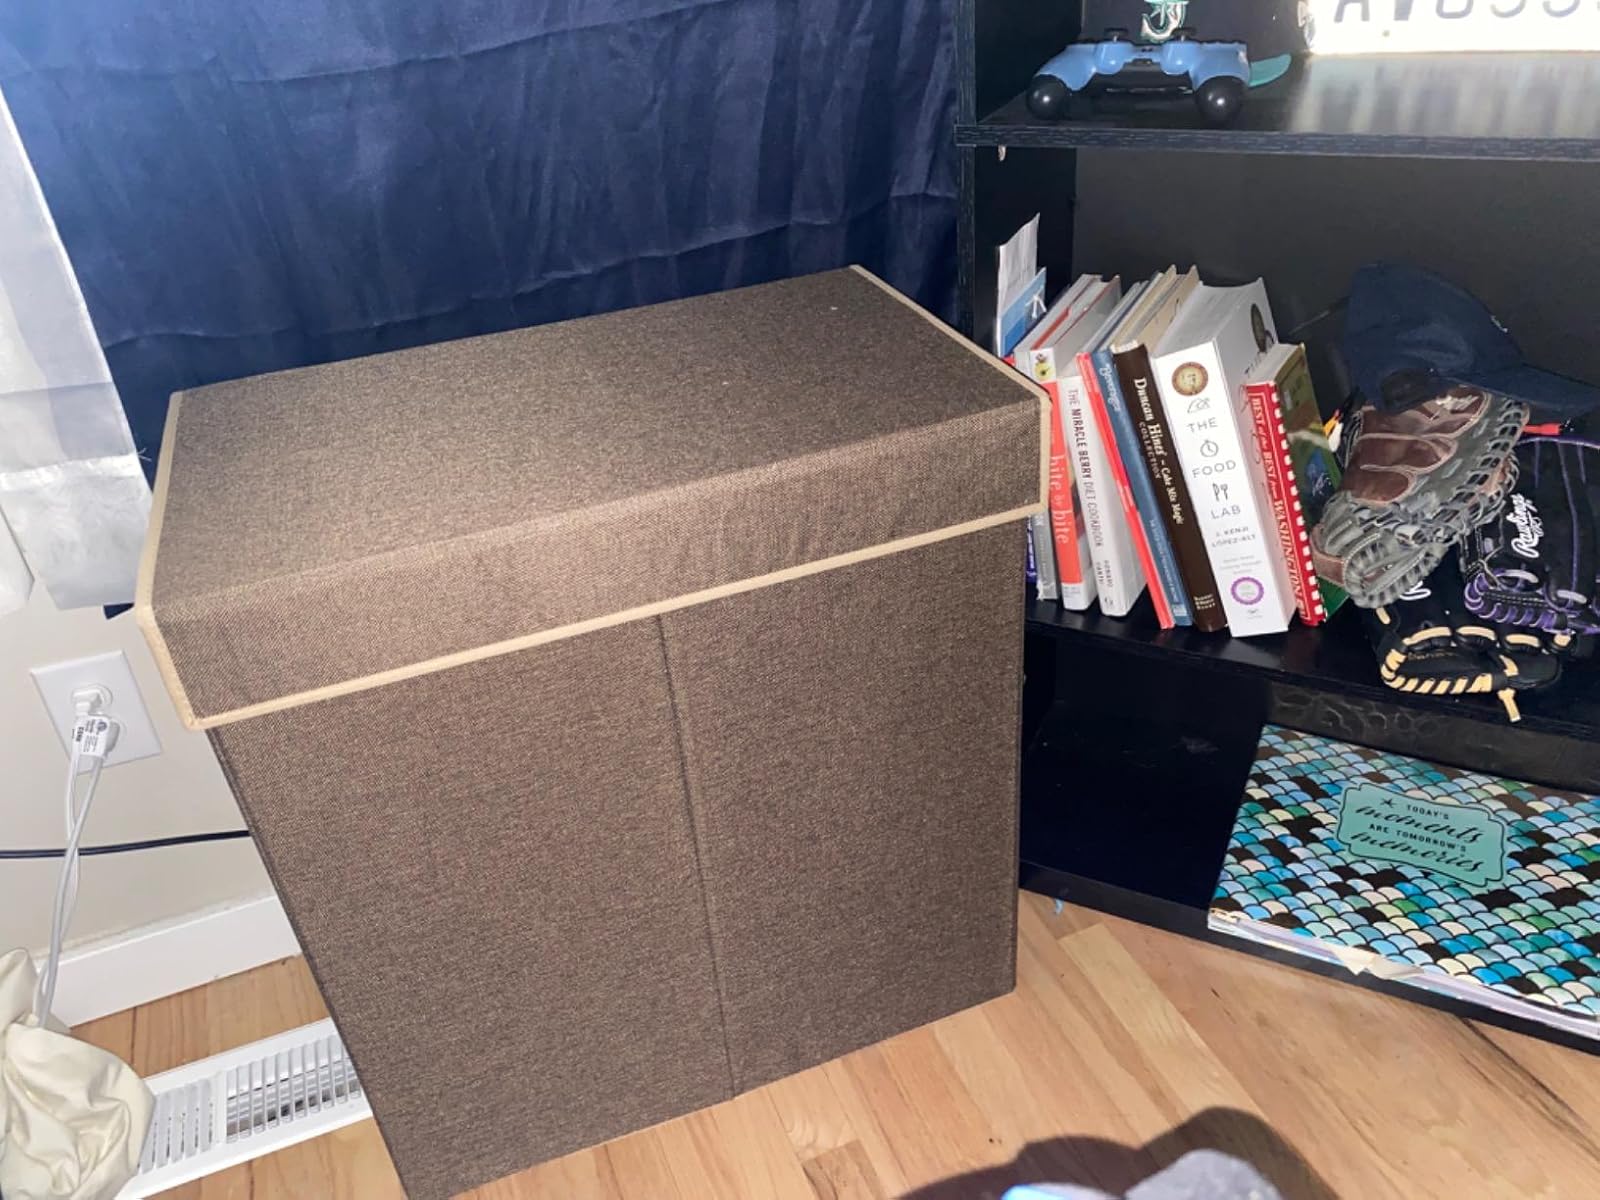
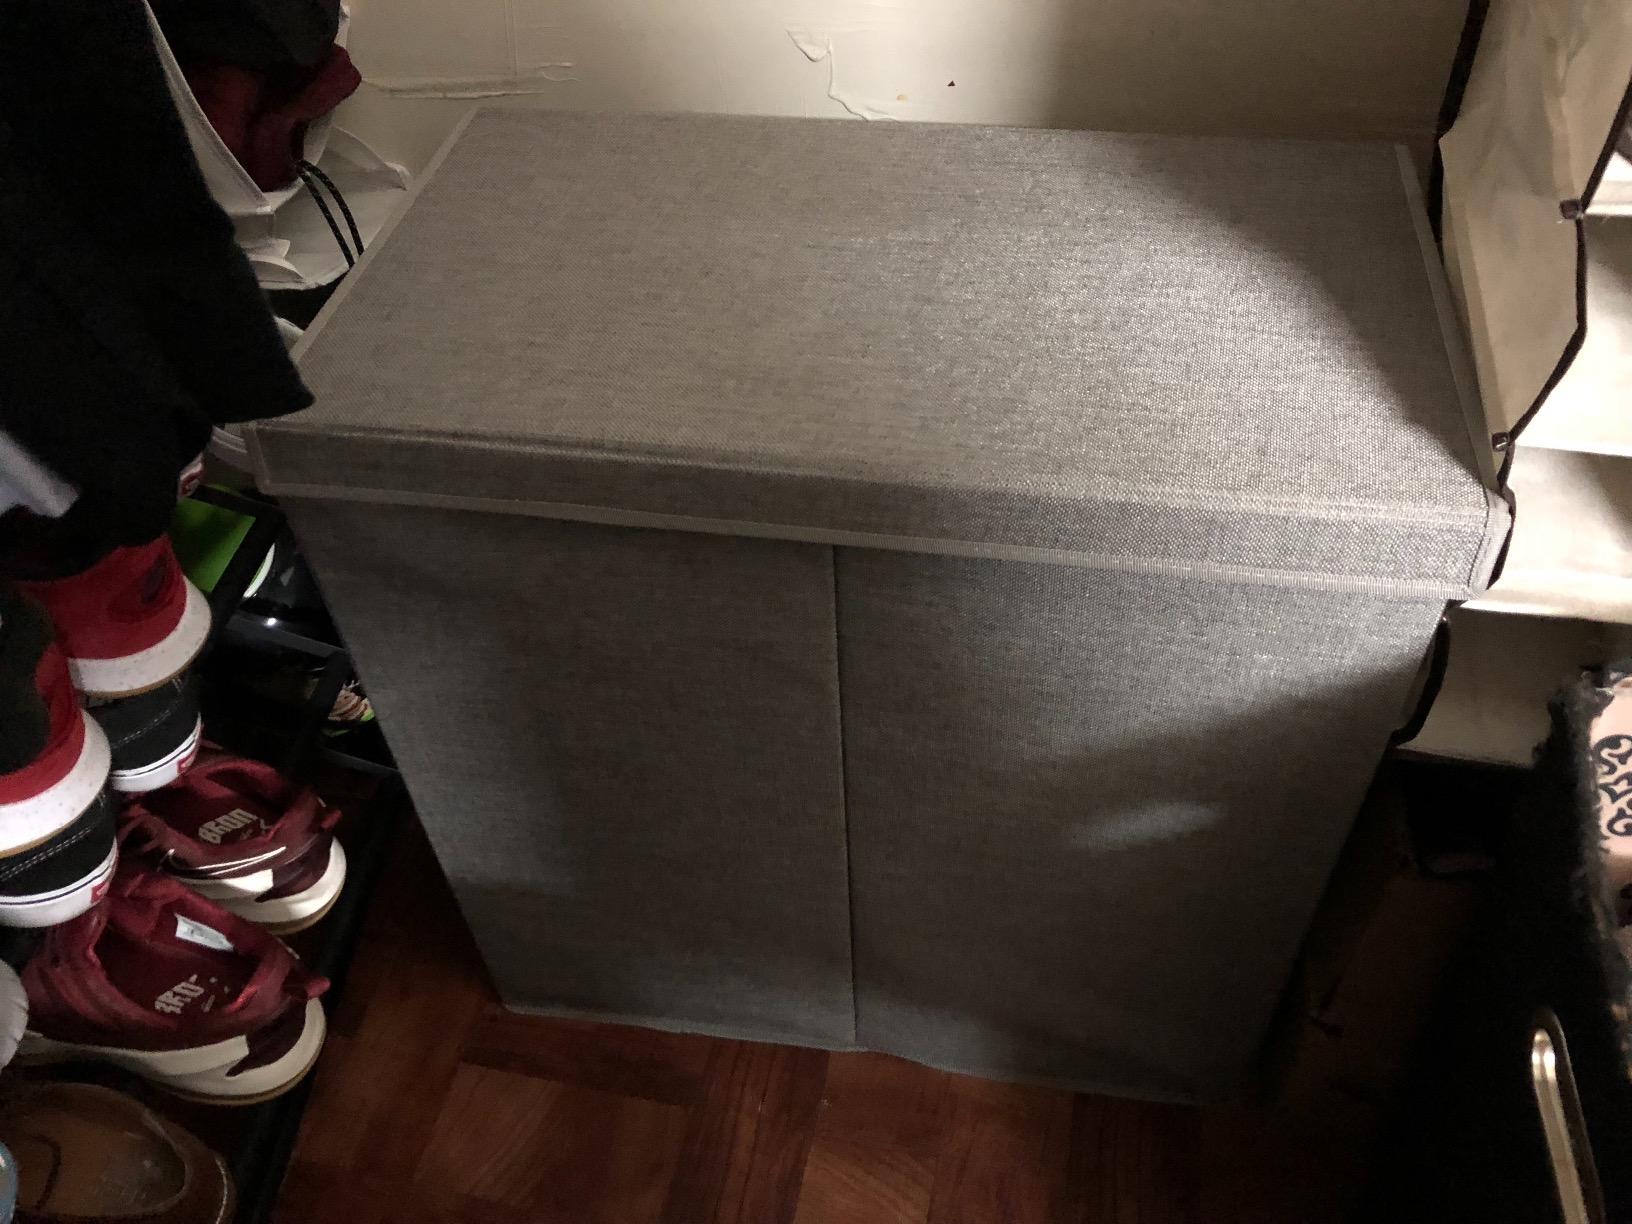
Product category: items_hamper
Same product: no